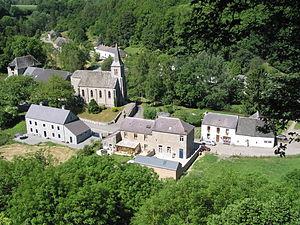
Lompret (Belgique), village inscrit dans la liste du patrimoine exceptionnel de la Région wallonne (22 Octobre 1982 - Bois Franc site).
Lompret est une section de la ville belge de Chimay, située en Région wallonne dans la province de Hainaut; elle est bornée au nord par Froidchapelle, à l’est par Aublain, au sud par Baileux et à l’ouest, par Vaulx.
La liste du patrimoine immobilier exceptionnel de la Wallonie est établie par arrêté du Gouvernement wallon. Au 7 février 2013, elle comprenait les biens suivants. Une nouvelle liste révisée est parue au Moniteur belge du 26 octobre 2016. Elle reprend les 218 biens inscrits par le Gouvernement wallon sur la liste du Patrimoine exceptionnel de la Wallonie. La liste 2016 comprend quatre nouveaux biens
Cette page regroupe l'ensemble du patrimoine immobilier classé de la ville belge de Chimay.